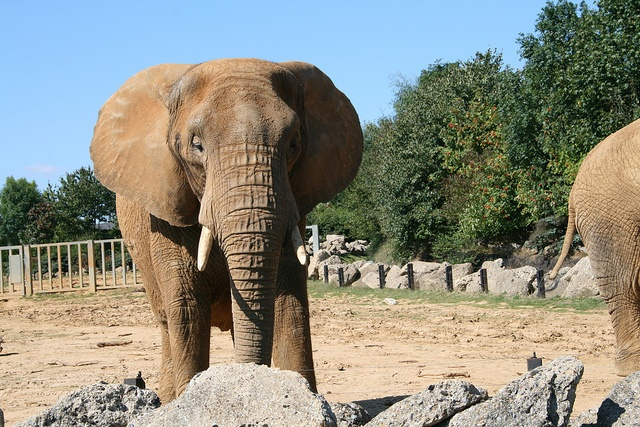
An elephant standing in an exhibit outside.
An elephant standing next to a pile of rocks.
Two large elephants walking near some stones laying on the ground.
Two elephants are in an enclosure with rocks and a fence.
two brown elephants some rocks trees and dirt